Helsinki City Library

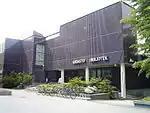
Pasila Library, the main library in the Helsinki City Library system

Helsinki City Library (until 1910 "Helsinki People's Library") is the largest public library in Finland. Owned by the City of Helsinki, the library has 37 branches and a collection of about 1.56 million books. The City Library is part of the Helsinki Metropolitan Area Libraries network.